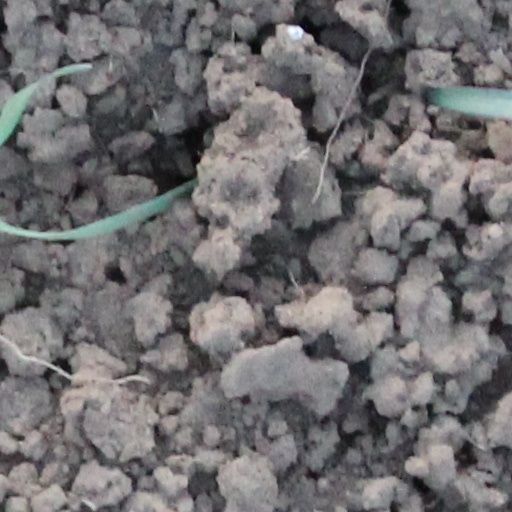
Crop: wheat